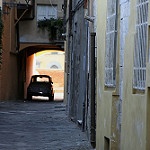
Scene: Outdoor